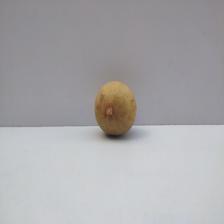
Size: Medium